Žarko Todorović

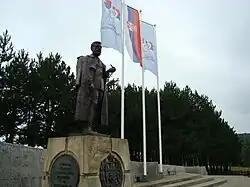
Monument to Draža Mihailović on Ravna gora

With the onset of the invasion of Yugoslavia in 1941 (also known as the April War), Todorović, now at the rank of lieutenant colonel, was sent to the area to assist resistance fighters, known collectively as the Chetniks. He joined the Ravna Gora Movement, a resistance cell led by Dragoljub "Draža" Mihailović, serving as a communications officer.